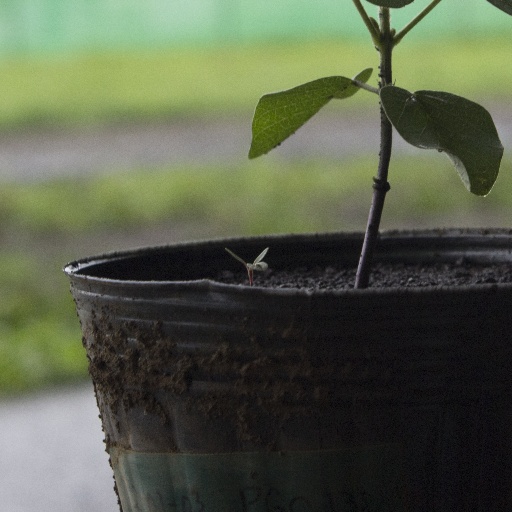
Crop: soybean